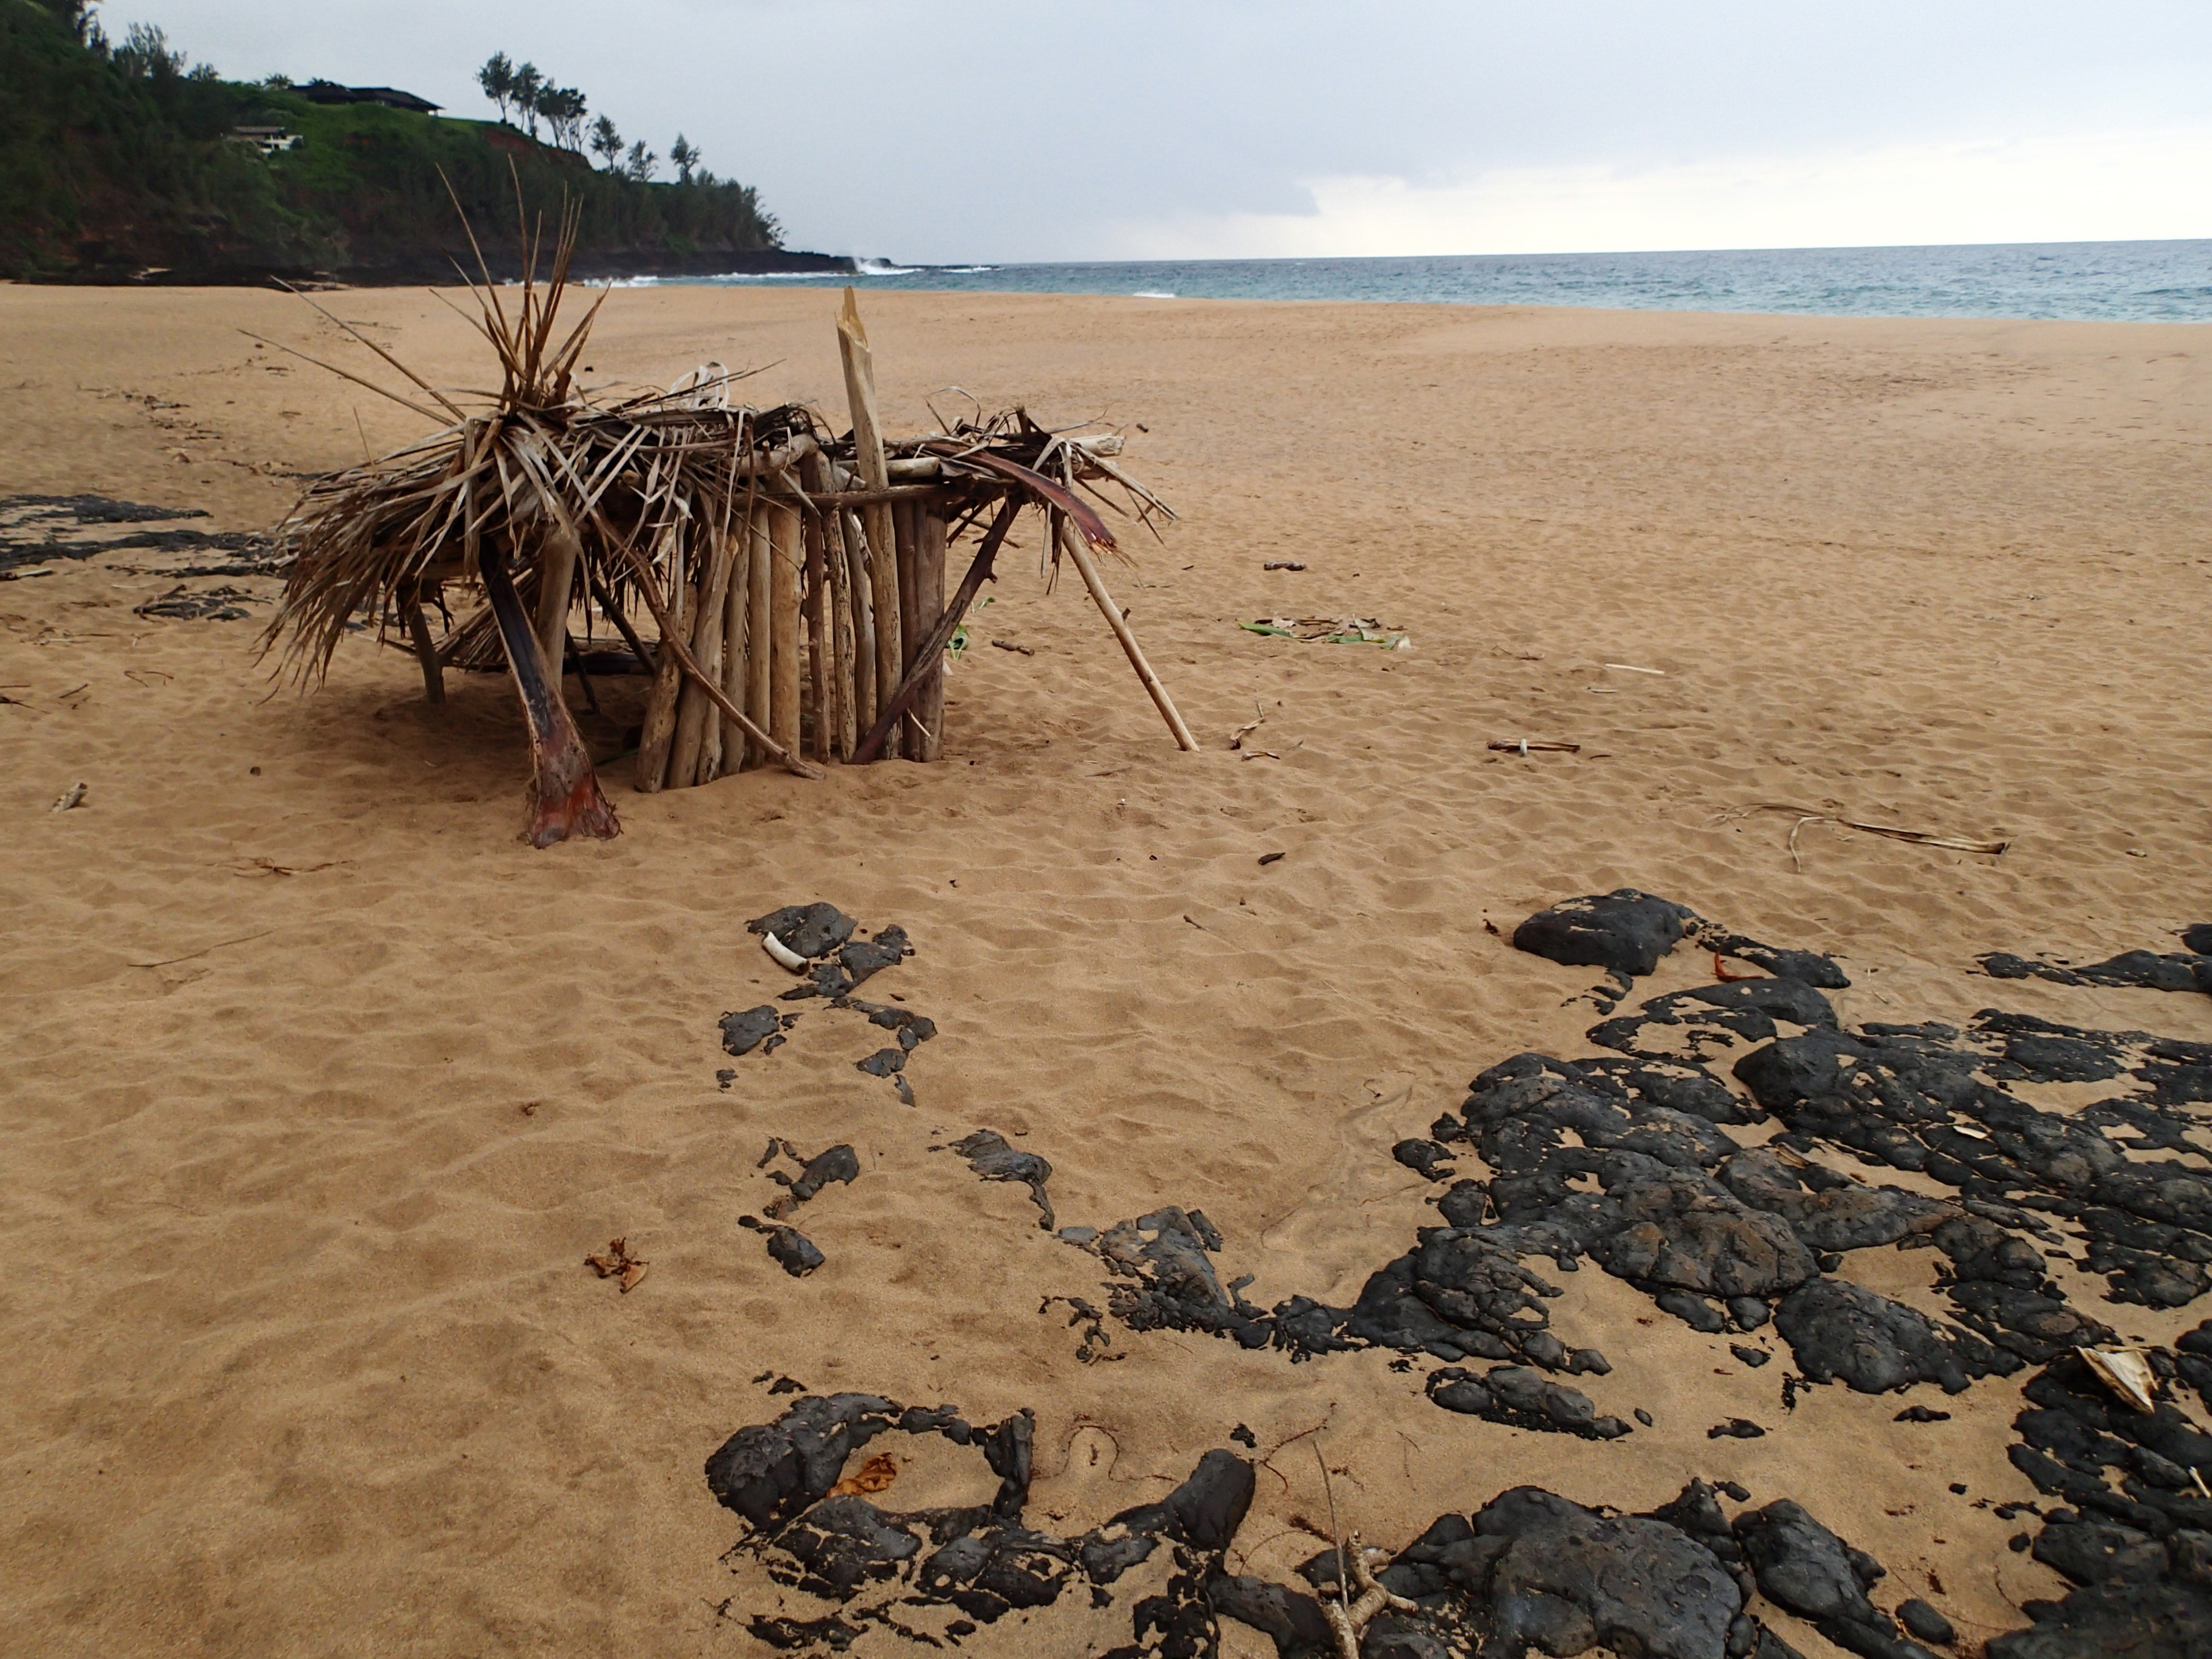
beach, landscape, sea, coast, sand, ocean, desert, shore, soil, material, body of water, geology, habitat, natural environment, aeolian landform